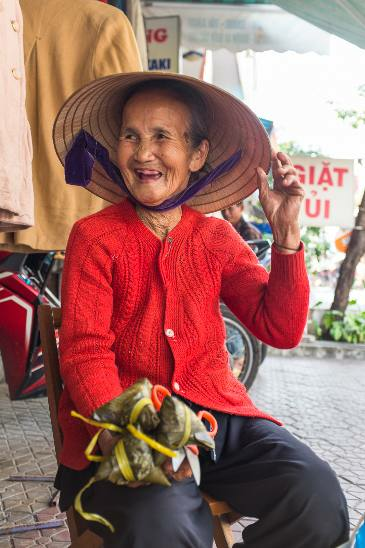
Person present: Yes